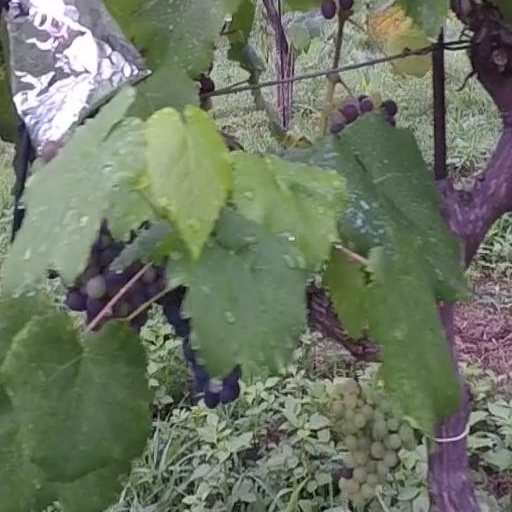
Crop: grape